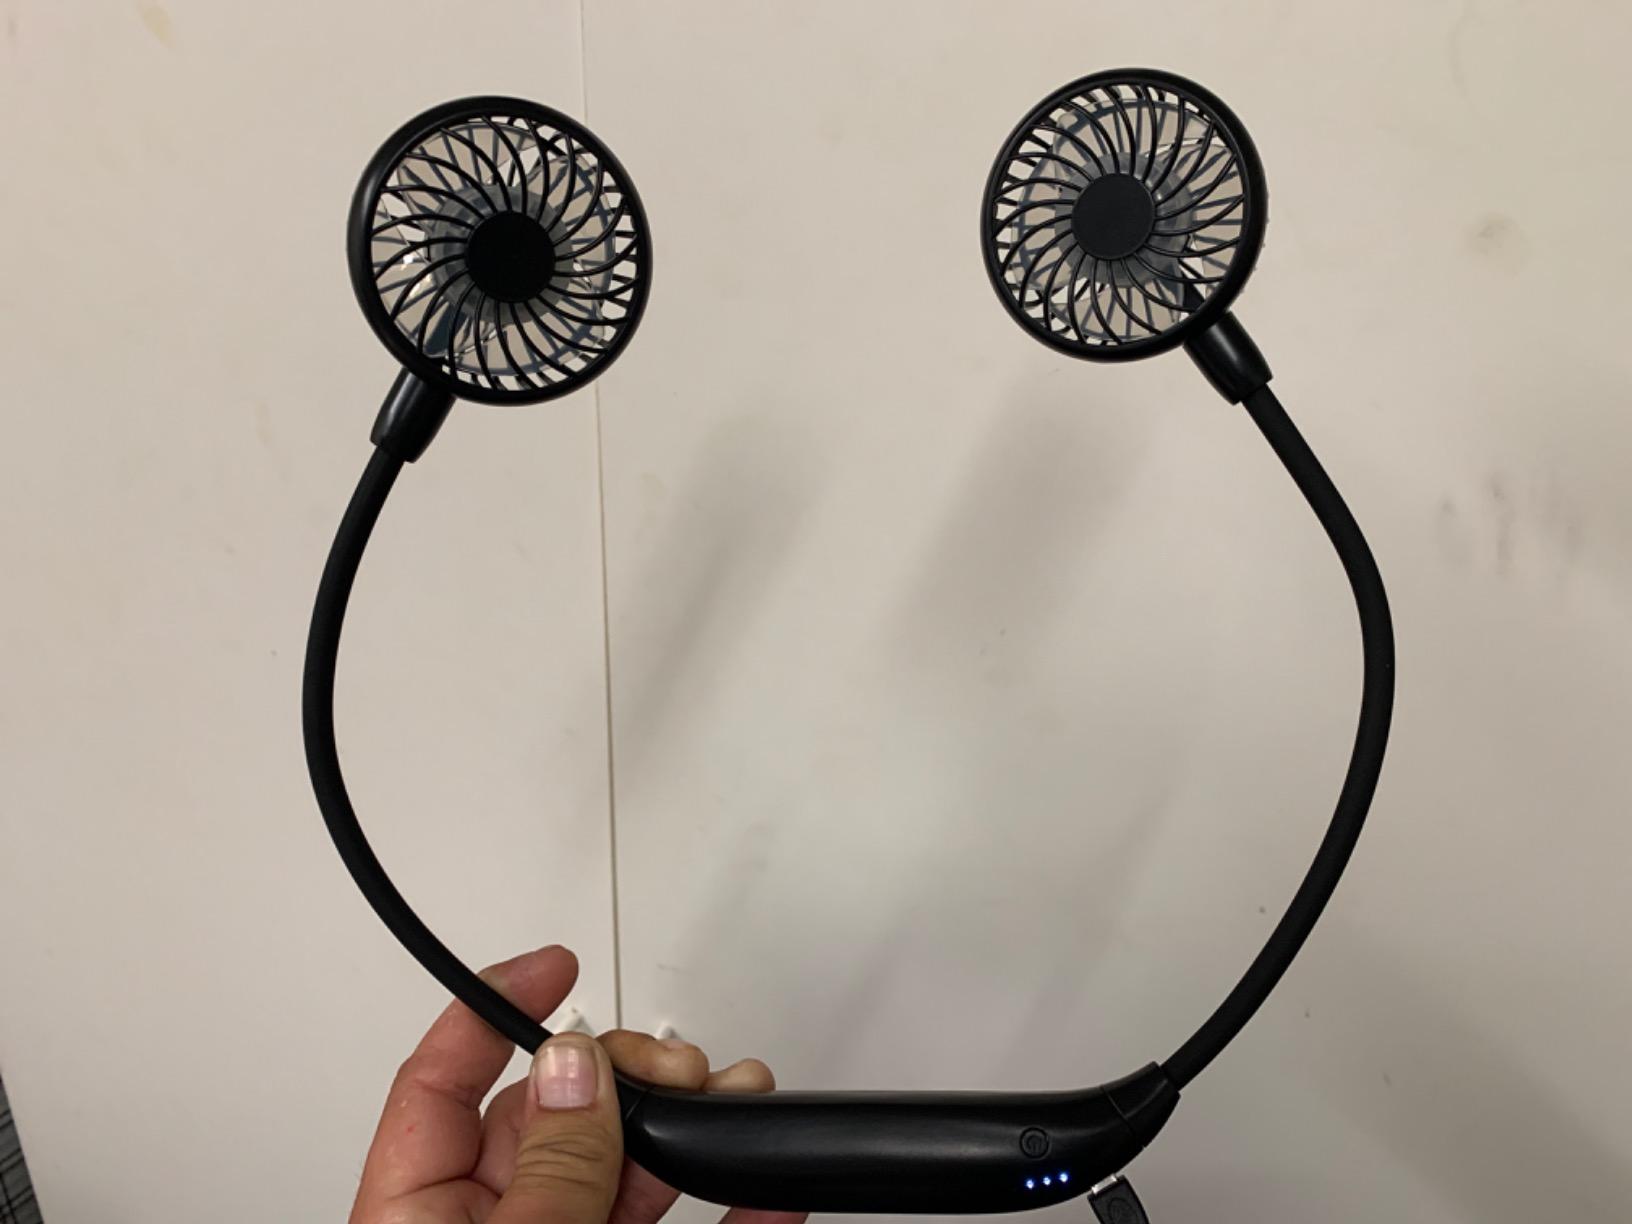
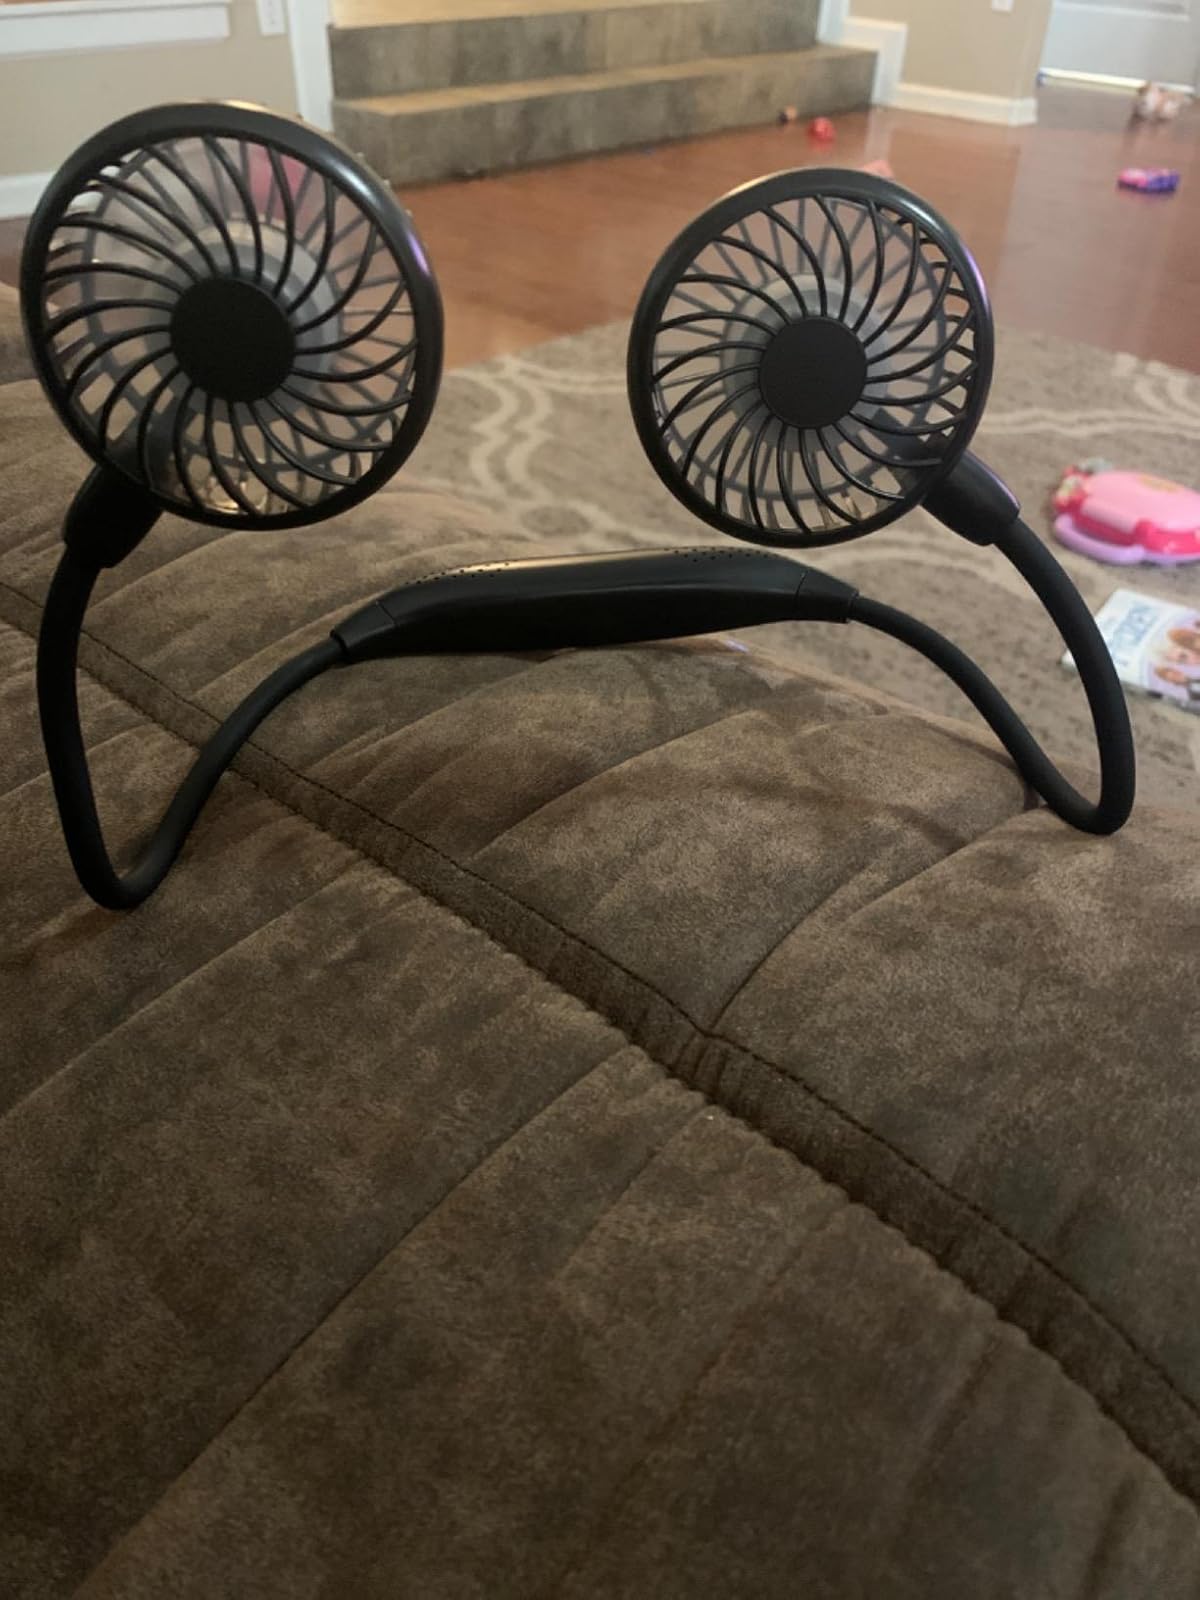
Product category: fan
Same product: yes